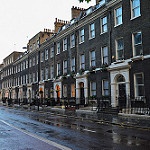
Scene: Outdoor